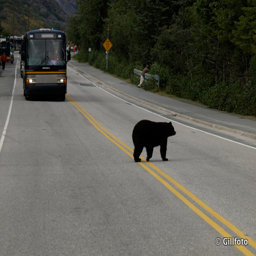
A brown bear walking across a street in front of a bus.
A bear crossing a road as a bus is travelling towards it.
A black bear crossing a road as a bus draws near.
A black bear crosses the road in front of a bus.
A black bear walking across the street while a bus comes down the road.